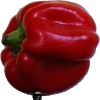
Label: Pepper Red 1